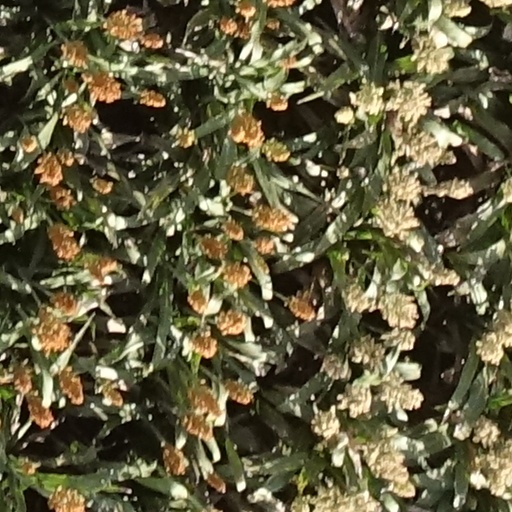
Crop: sorghum